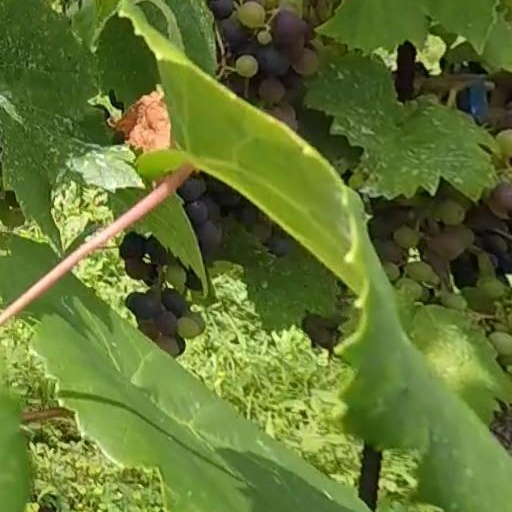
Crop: grape